Seattle Pop Festival

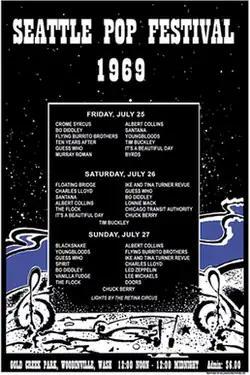

The Seattle Pop Festival was a music festival held at Gold Creek Park in Woodinville, Washington from July 25 to July 27, 1969. The event was organized by Boyd Grafmyre.